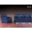
Label: couch